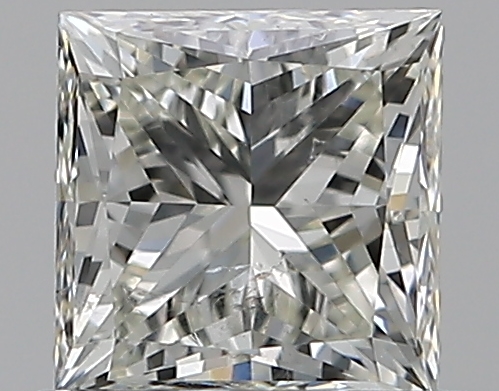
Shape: princess
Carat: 0.5
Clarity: SI2
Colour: K
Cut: EX
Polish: VG
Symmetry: VG
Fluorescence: N
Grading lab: GIA
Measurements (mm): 4.28 x 4.2 x 3.09